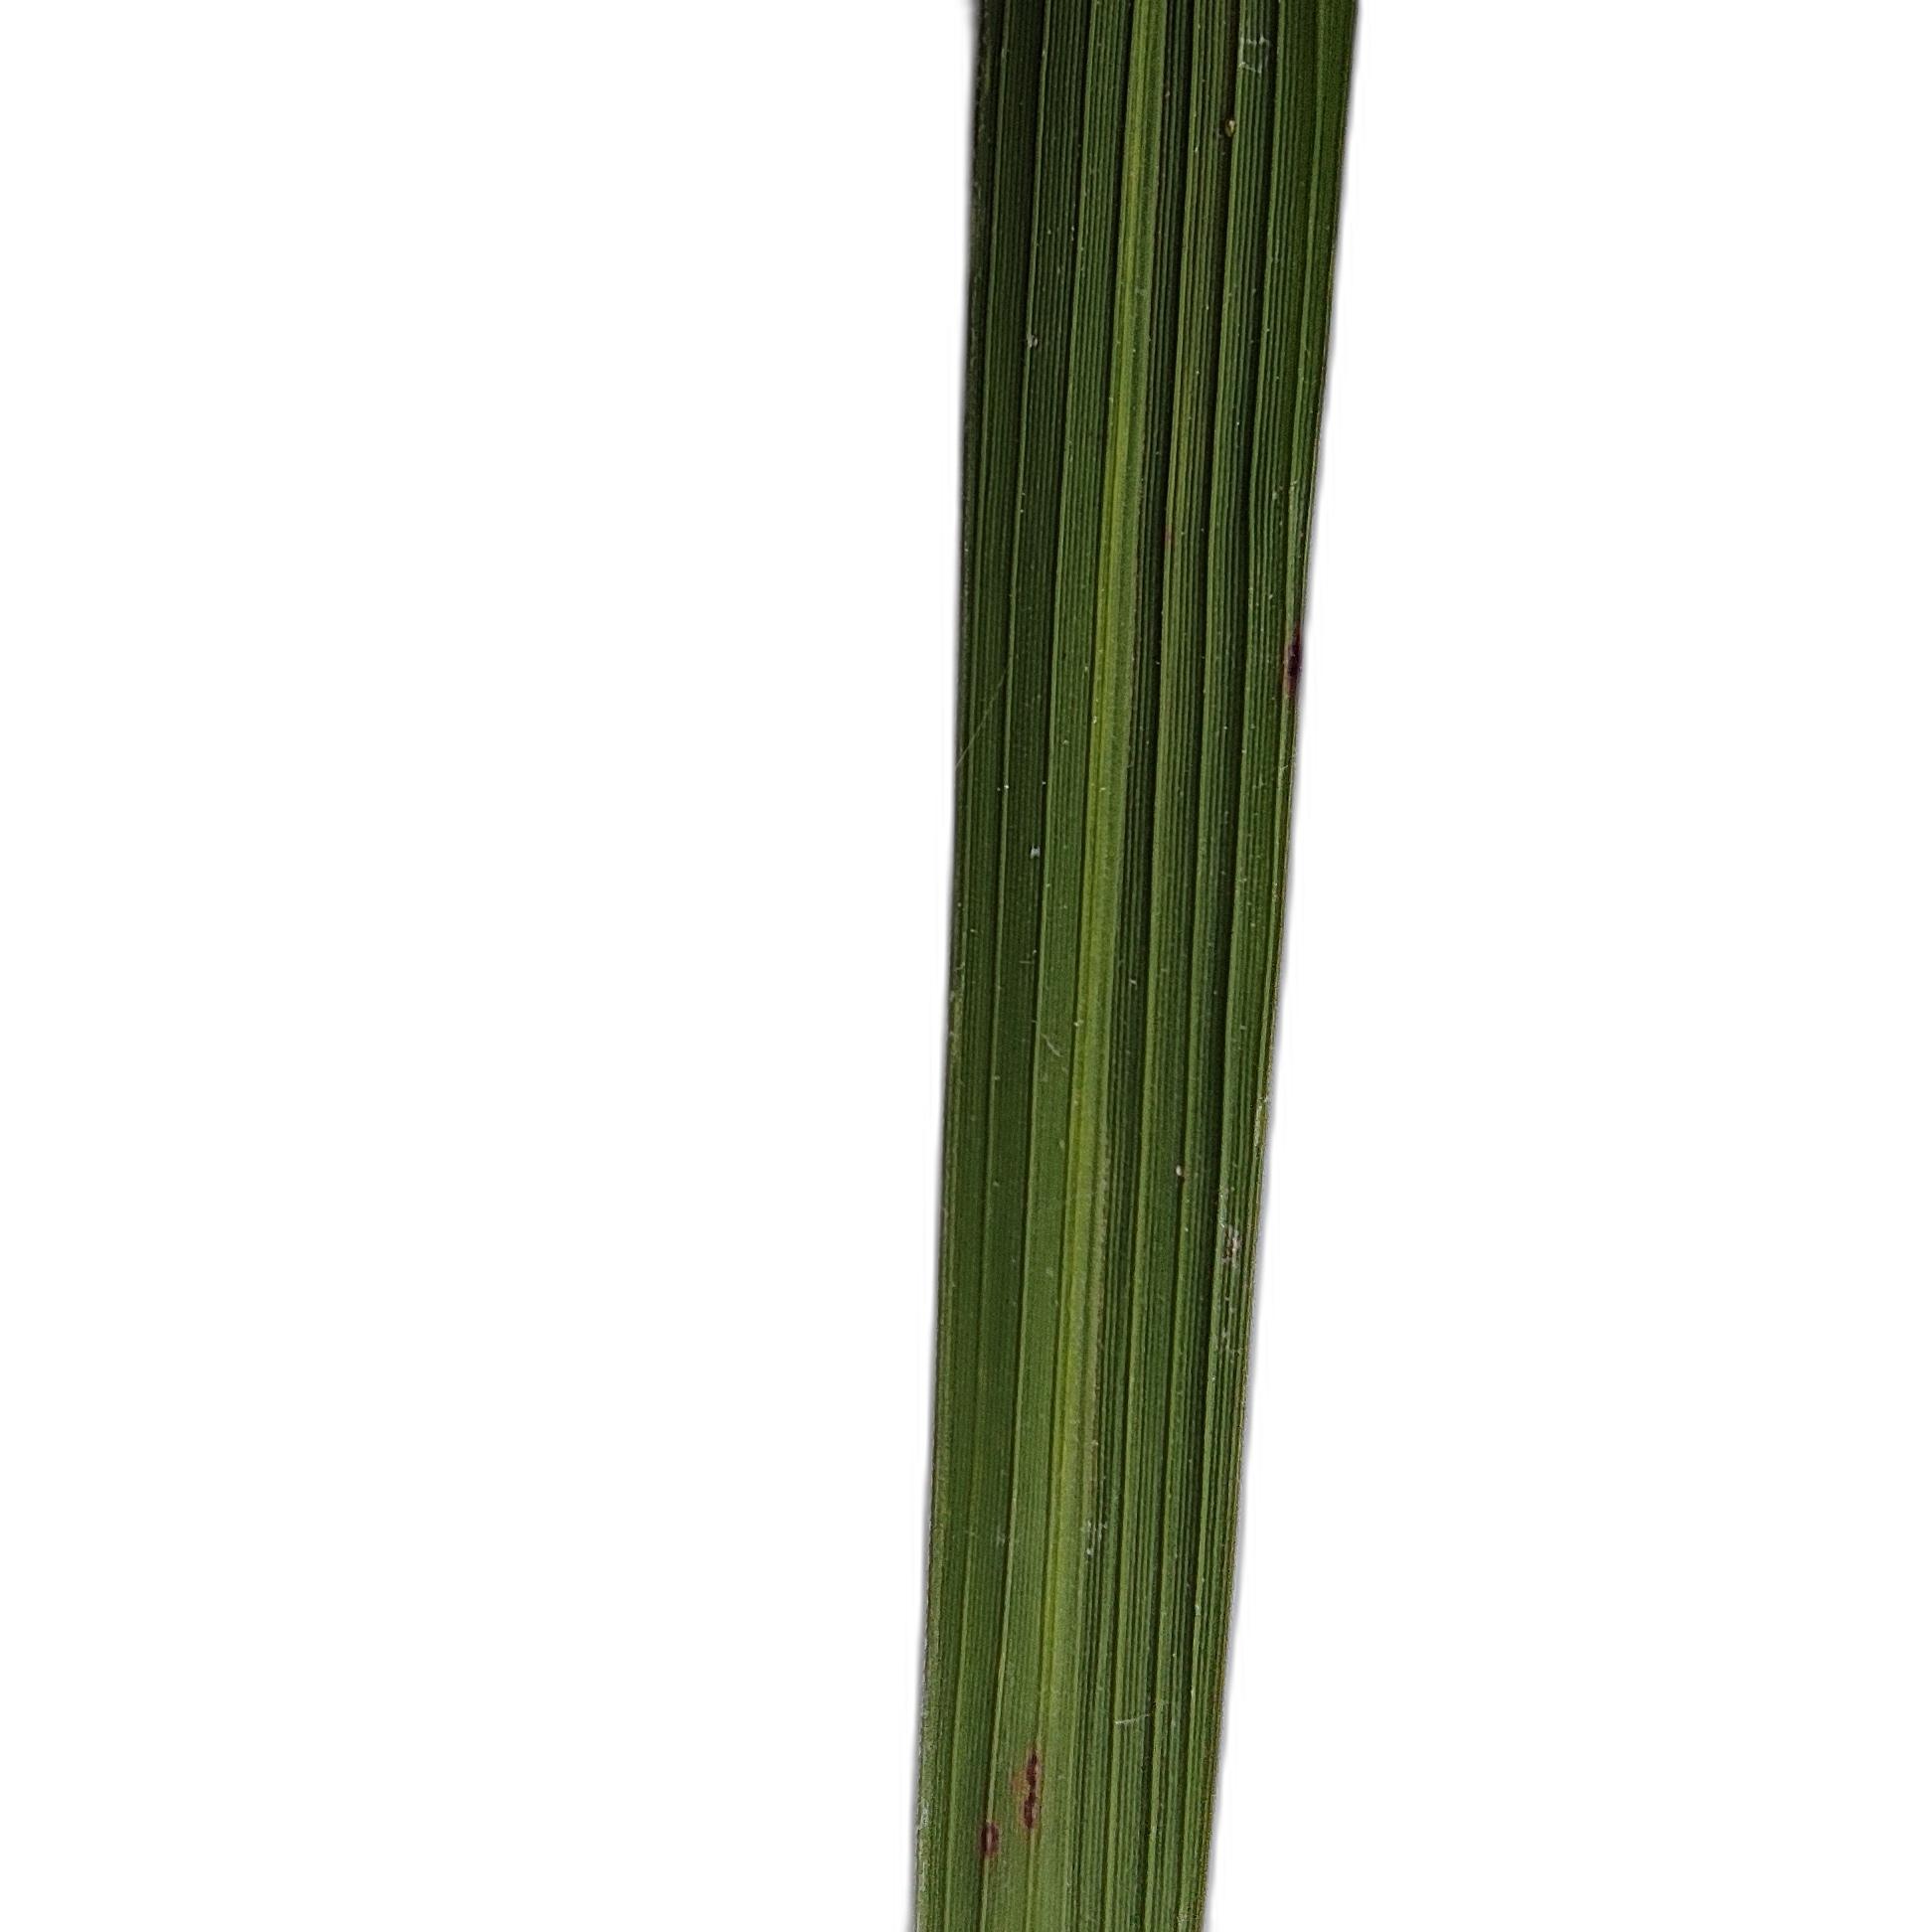
Label: Healthy